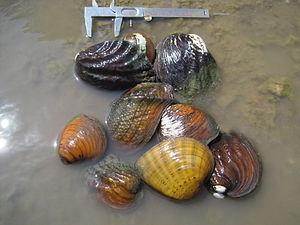
Unionidae est une famille de mollusques bivalves d'eau douce appartenant à l'ordre monophylétique des Unionoida.